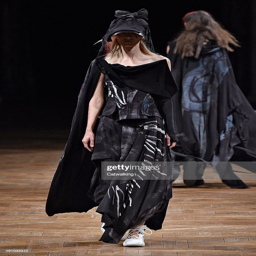
a model walks the runway at the fashion show during event .